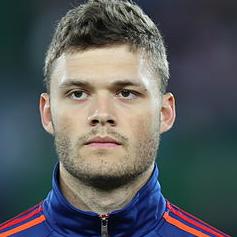
Age: 23